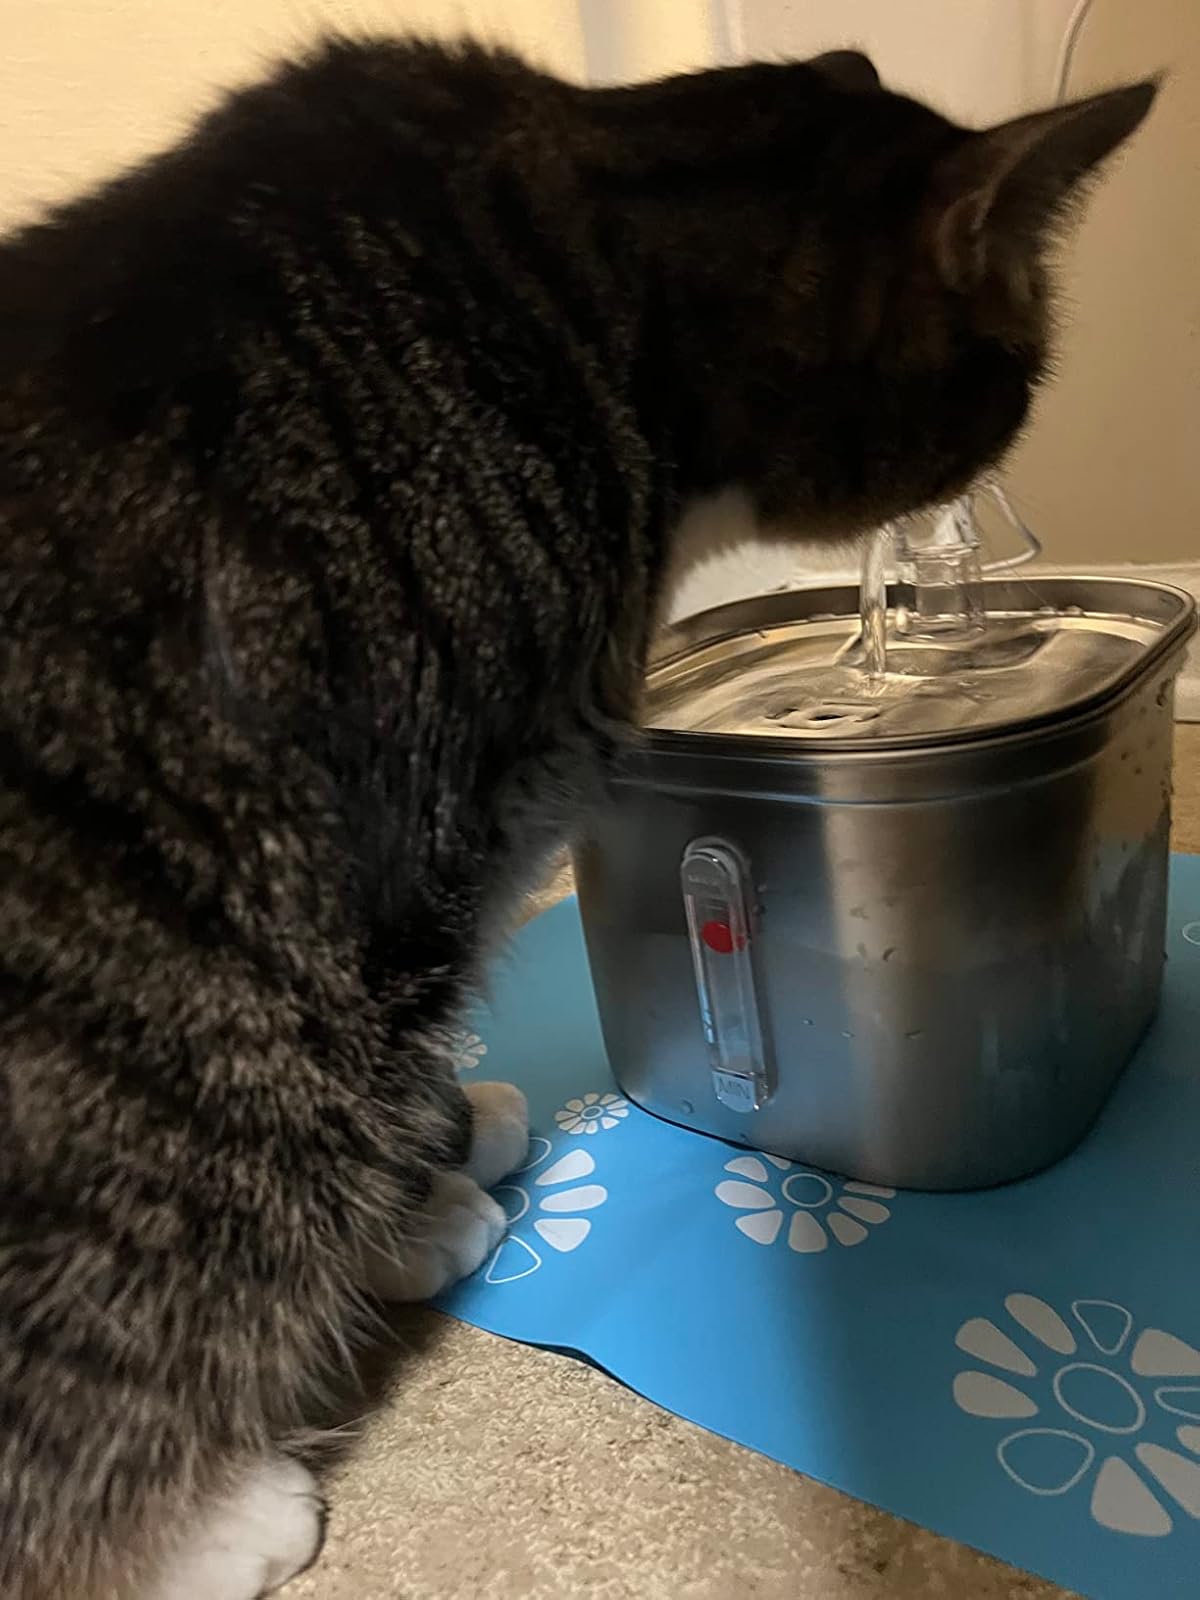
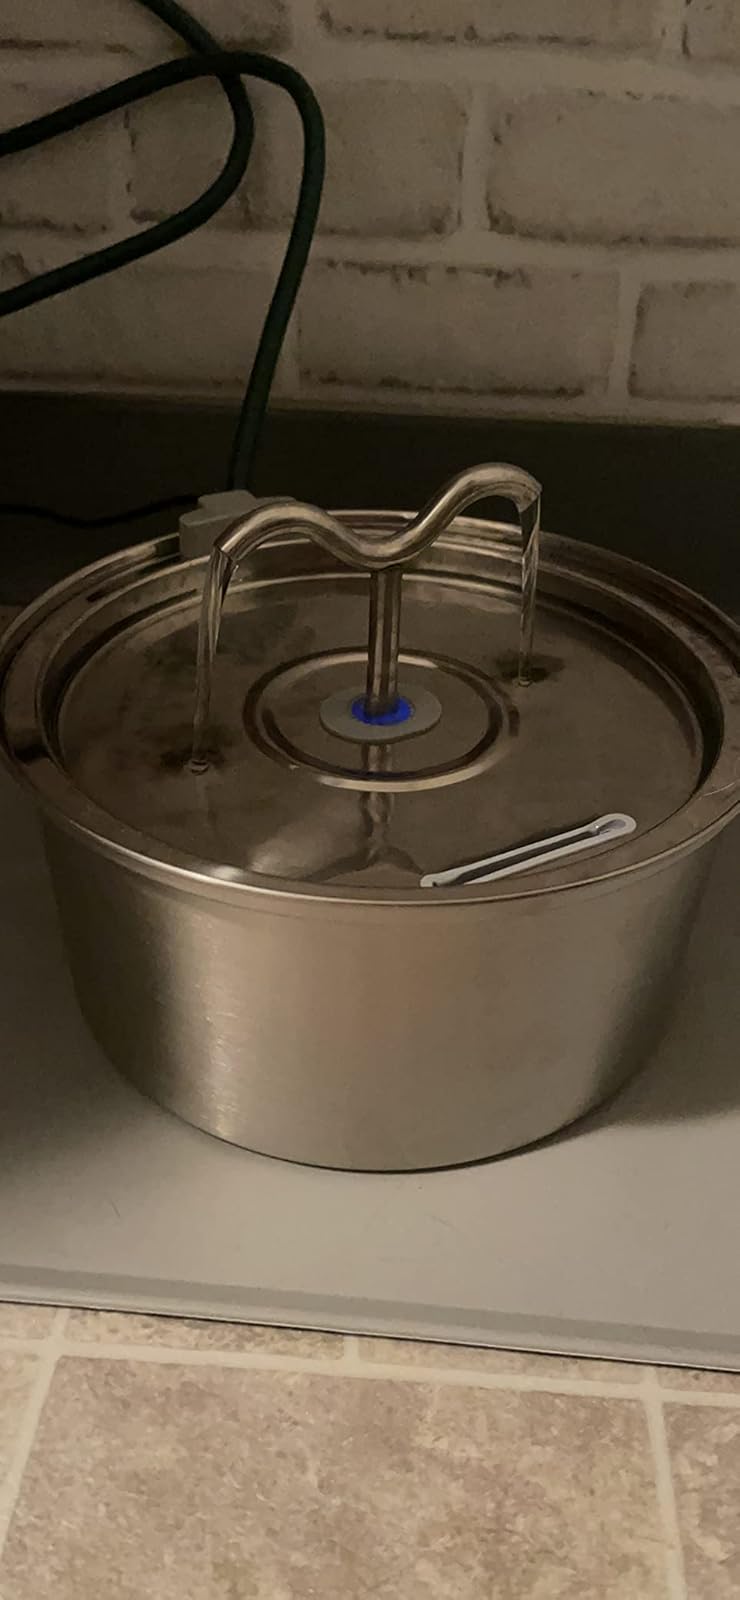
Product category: items_bowl
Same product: no